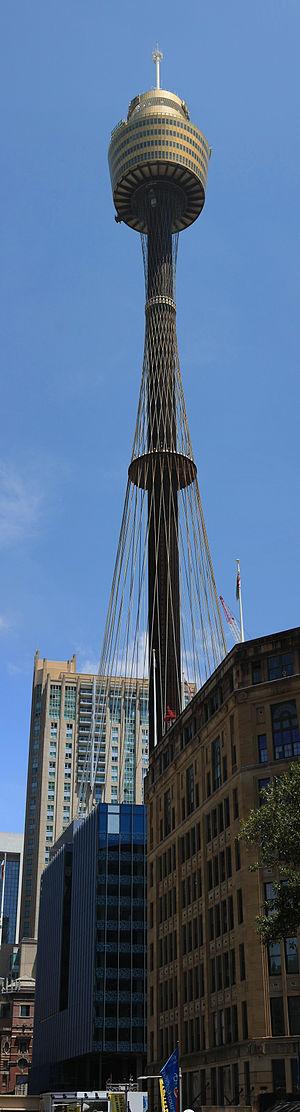
Sydney Tower, aussi appelé Centrepoint, est une tour d'observation située dans la ville de Sydney, en Nouvelle-Galles du Sud, Australie.